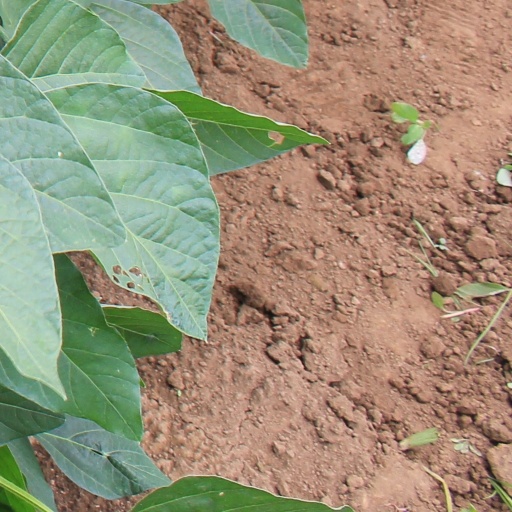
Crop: soybean